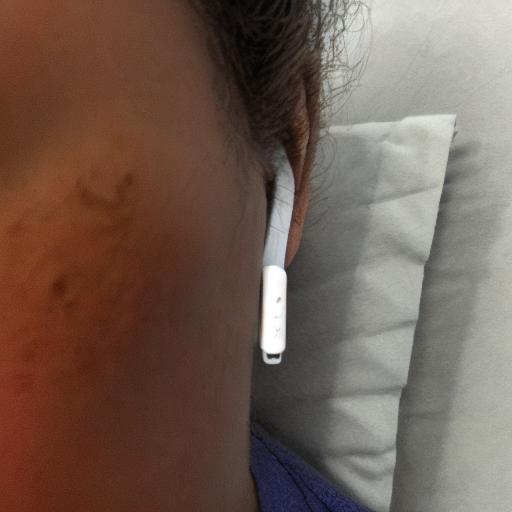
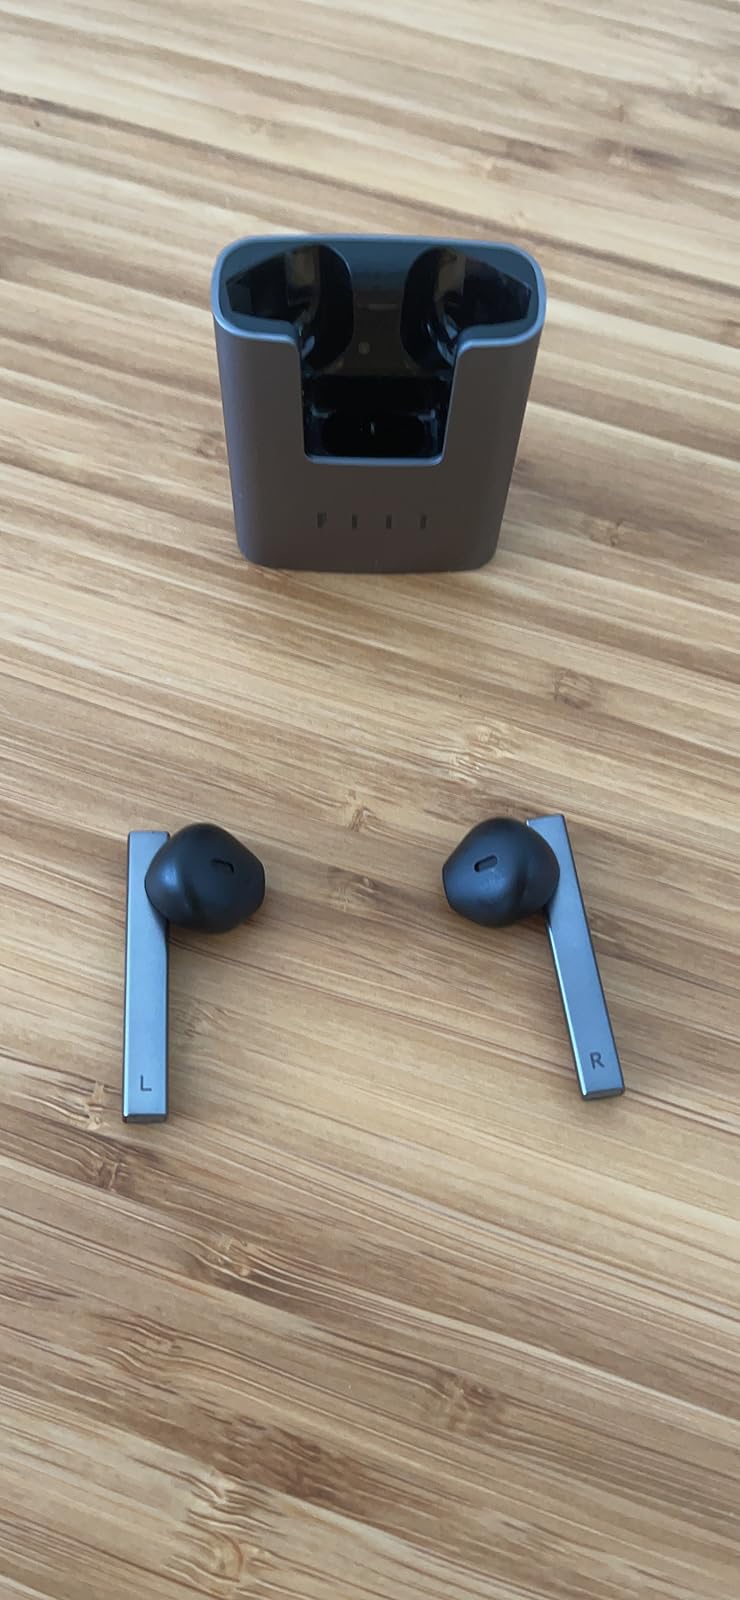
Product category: earbuds
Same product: no